Snowflake

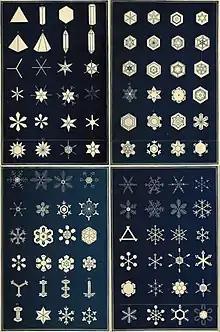
An early classification of snowflakes by Israel Perkins Warren

Once a water droplet has frozen as an ice nucleus, it grows in a supersaturated environment—wherein liquid moisture coexists with ice beyond its equilibrium point at temperatures below freezing. The droplet then grows by deposition of water molecules in the air (vapor) onto the ice crystal surface where they are collected. Because water droplets are so much more numerous than the ice crystals due to their sheer abundance, the crystals are able to grow to hundreds of micrometers or millimeters in size at the expense of the water droplets. This process is known as the Wegener–Bergeron–Findeisen process.